Shahin Diniyev

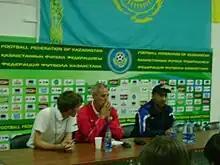
Diniyev (right) during a press conference

Shahin Khadakerim oglu Diniyev (born 12 July 1966) is an Azerbaijani football manager and former midfielder who most recently coached Azerbaijan Premier League side Sabail.